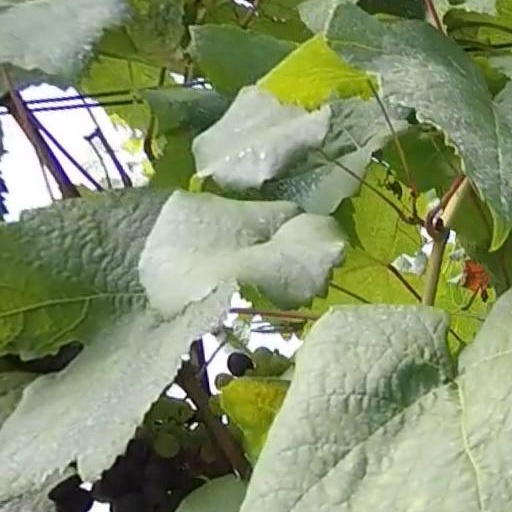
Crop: grape